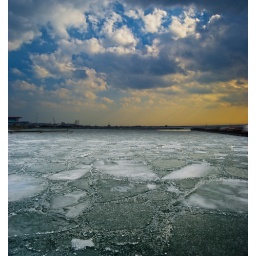
the breaks in the sky have fallen on the water